Maggie Q

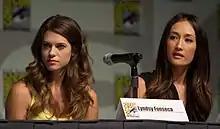
Lyndsy Fonseca and Q at a panel for the television series "Nikita" at San Diego Comic-Con in July 2010.

In 2006, Q made her Hollywood breakthrough as co-star in "" alongside Tom Cruise. She played Zhen, the only female member of the IMF team. In 2007, she appeared as Mai Linh in the Bruce Willis movie "Live Free or Die Hard", the fourth film in the "Die Hard" series, and as Maggie in "Balls of Fury". In 2008, she played fictional Cao Ying, a granddaughter of the warlord Cao Cao in "", her first ancient Chinese costume performance. That year, she also appeared in the drama/thriller movie "Deception" starring Ewan McGregor and Hugh Jackman, as Tina, an investment banker who introduces Jackman's character to an exclusive anonymous sex club list. She also stars in the video game "" as the seductive lead character, federal agent Chase Linh, the player's only contact to the Tri-City Police.